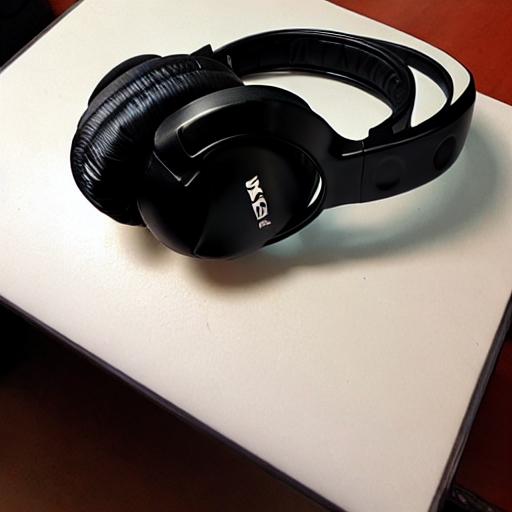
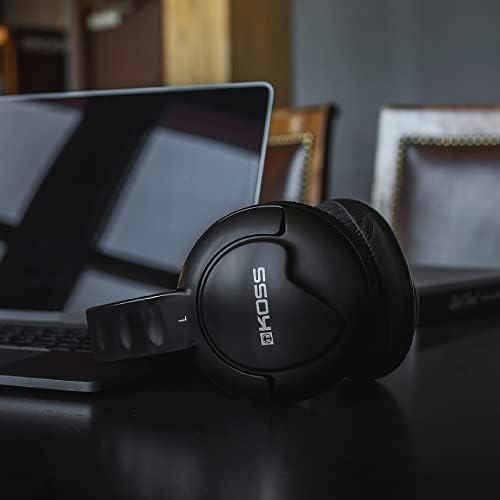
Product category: headphones
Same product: no